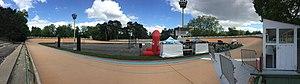
Vélodrome (Parc de la Tête d'Or).
Le vélodrome Georges Préveral ou vélodrome de la Tête d'or, est un vélodrome situé dans le parc de la Tête d'or, à Lyon en France. Il était à l'origine en terre battue, puis en chape-ciment à partir de 1934, en revêtement synthétique rose en 1976, puis enfin en chape de résine orange à partir de 1989. La piste mesure 333,33 mètres pour 7 mètres de large. L'inclinaison maximale est de 43 degrés.